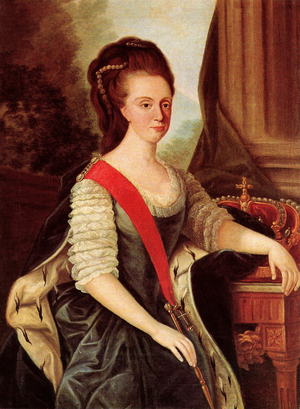
L'histoire du Portugal du règne de Marie Iʳᵉ de Portugal à partir de 1777 jusqu'à 1834 couvre une période complexe durant laquelle plusieurs événements politiques et militaires ont conduit à la fin du régime absolutiste et à l'avènement d'une monarchie constitutionnelle.
Le prince ou la princesse de Beira désigne l’héritier présomptif du prince héritier de la couronne de Portugal, c’est-à-dire le prince royal ou le prince du Brésil suivant les époques. Le titre fait référence à la région de Beyre au Portugal.